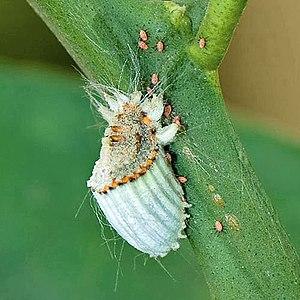
Les cochenilles forment une super-famille d'insectes hémiptères du sous-ordre des Sternorrhyncha.
Comme toutes espèces de plantes, les bonsaïs ne sont pas exempts de subir des maladies. Le but étant de détecter les dégâts des maladies et des parasites et à les combattre.
Le manguier est un arbre de la famille des Anacardiaceae, originaire d'Asie méridionale, largement cultivé dans les pays tropicaux pour son fruit, la mangue. C'est probablement, avec le palmier-dattier, l'un des arbres fruitiers les plus anciennement cultivés.
Le terme de pou est un nom vernaculaire ambigu qui désigne avant tout, en français, un insecte parasite de l'être humain, Pediculus humanus qui donne la pédiculose du cuir chevelu ou la pédiculose corporelle. À partir de ce sens premier, il a été utilisé pour faire référence à de très nombreux animaux de taille variable et d'appartenances zoologiques variées, mais dont la caractéristique la plus fréquente est qu'il s'agit d'arthropodes — insectes ou crustacés — ectoparasites d'animaux ou de plantes.
Le citronnier, Citrus ×limon, est une espèce de petits arbres de la famille des Rutacées, cultivée dans les régions méditerranéennes et subtropicales pour son fruit le citron, dont le jus est utilisé principalement comme condiment. L'origine de l'espèce est un hybride entre le cédratier et l'orange amère.